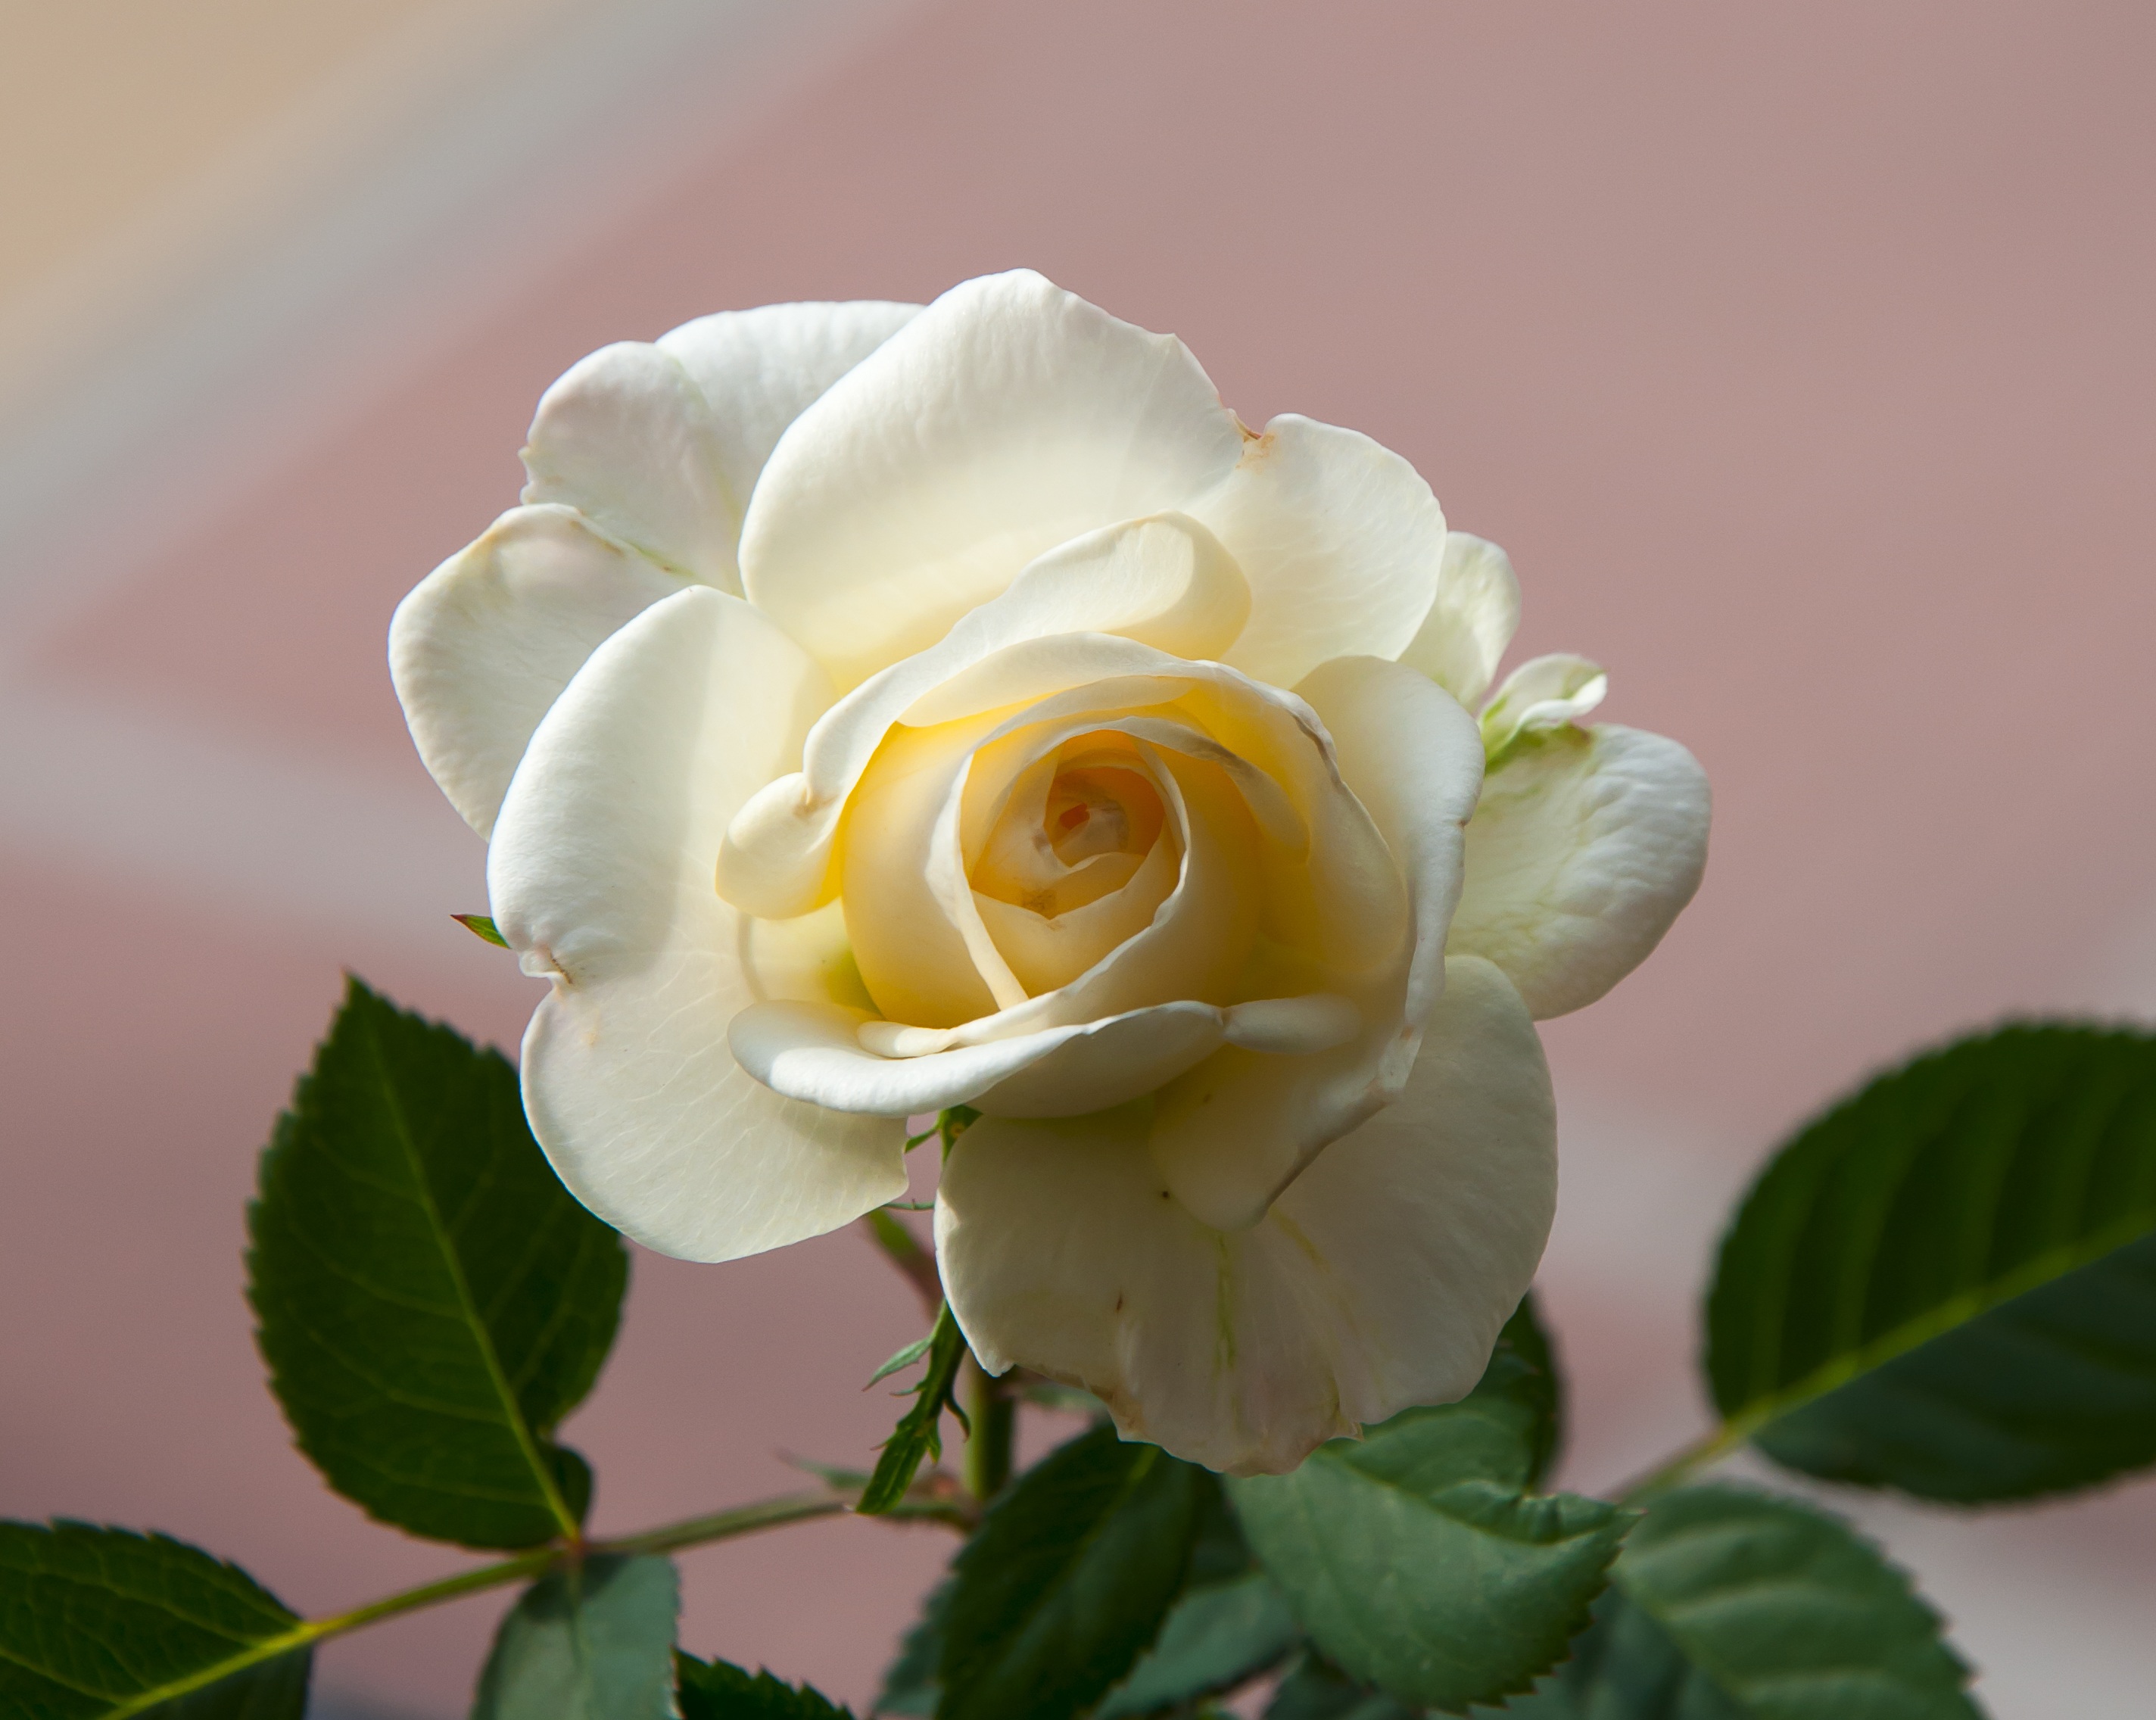
blossom, plant, white, texture, flower, petal, rose, yellow, flora, close up, petals, rosa, floribunda, macro photography, flowering plant, garden roses, rose family, white roses, plant stem, land plant, rosa centifolia, rose order